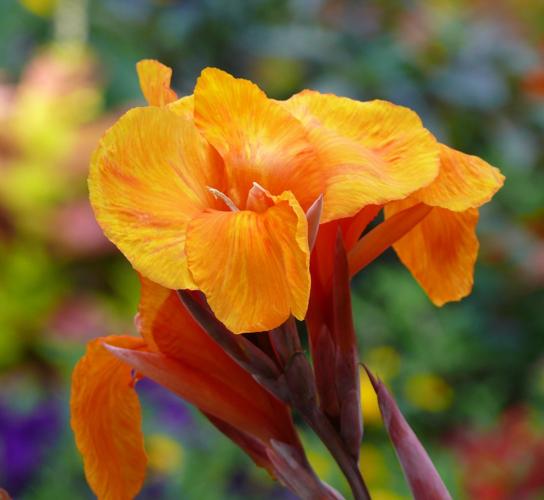
Label: canna lily